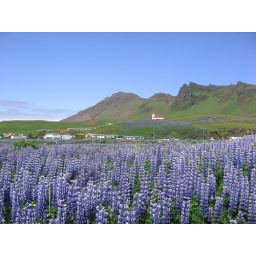
It's rare to see blue sky in Iceland